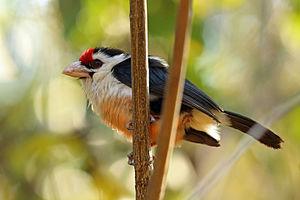
Le Barbican de Levaillant est une espèce d'oiseaux de la famille des Lybiidae, dont l'aire de répartition s'étend sur la Tanzanie, le Burundi, la République démocratique du Congo, la République du Congo, le Gabon, l'Angola, la Zambie et le Malawi.